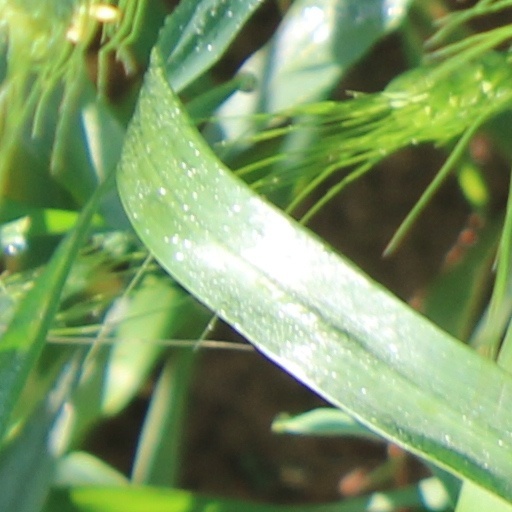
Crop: wheat